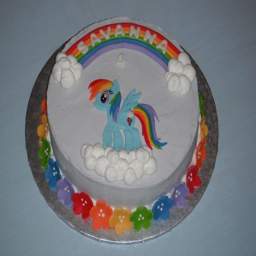
cake for little girl that loves brand .